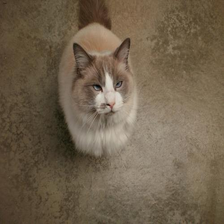
Species: cat
Breed: Ragdoll